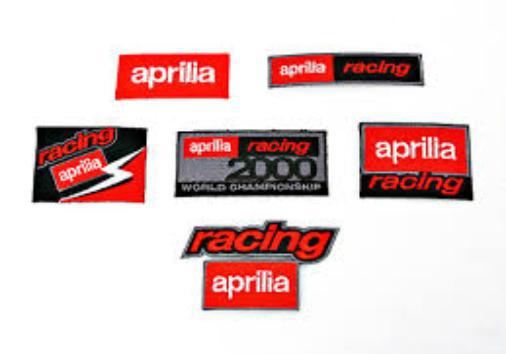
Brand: Aprilia
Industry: Transportation